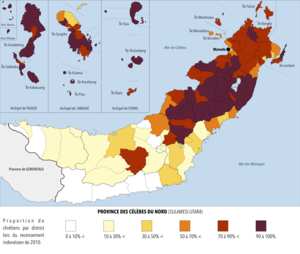
Proportion de chrétiens par district (kecamatan) lors du recensement de 2010.
Sulawesi du Nord est une province de l’Indonésie, constituée par l'extrémité orientale de la péninsule de Minahasa, qui forme la partie nord de l'île de Célèbes et par l'archipel des Sangihe.